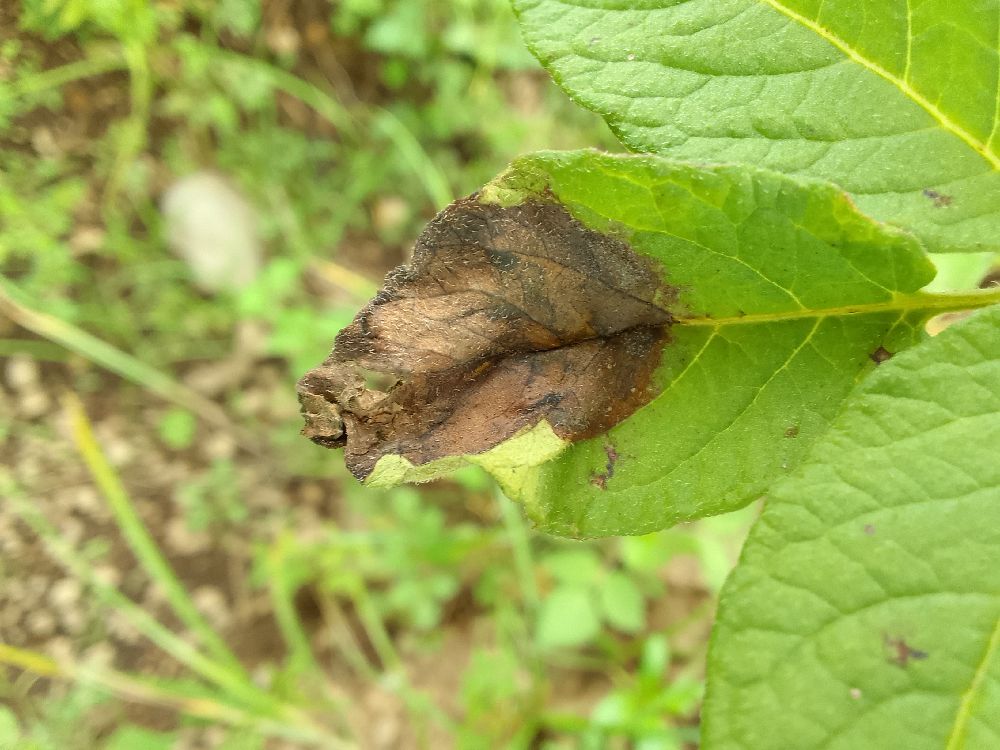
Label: Late blight